Anton Braith

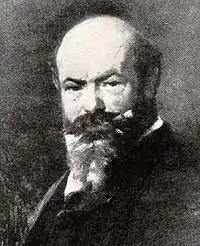
Anton Braith, self-portrait

Anton Braith (2 September 1836 – 3 January 1905) was a German landscape and animal painter. He was also a professor at the Academy of Fine Arts Munich.